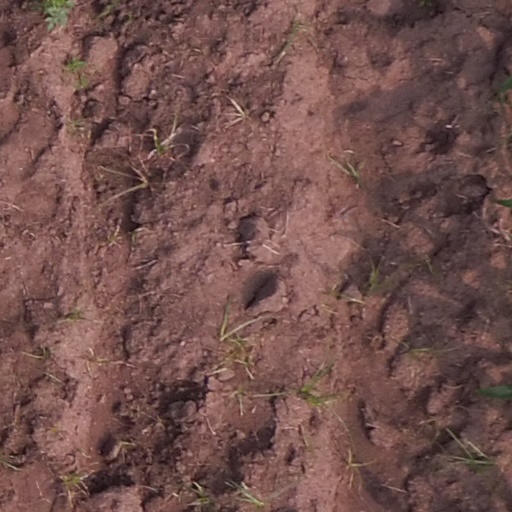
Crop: maize; corn